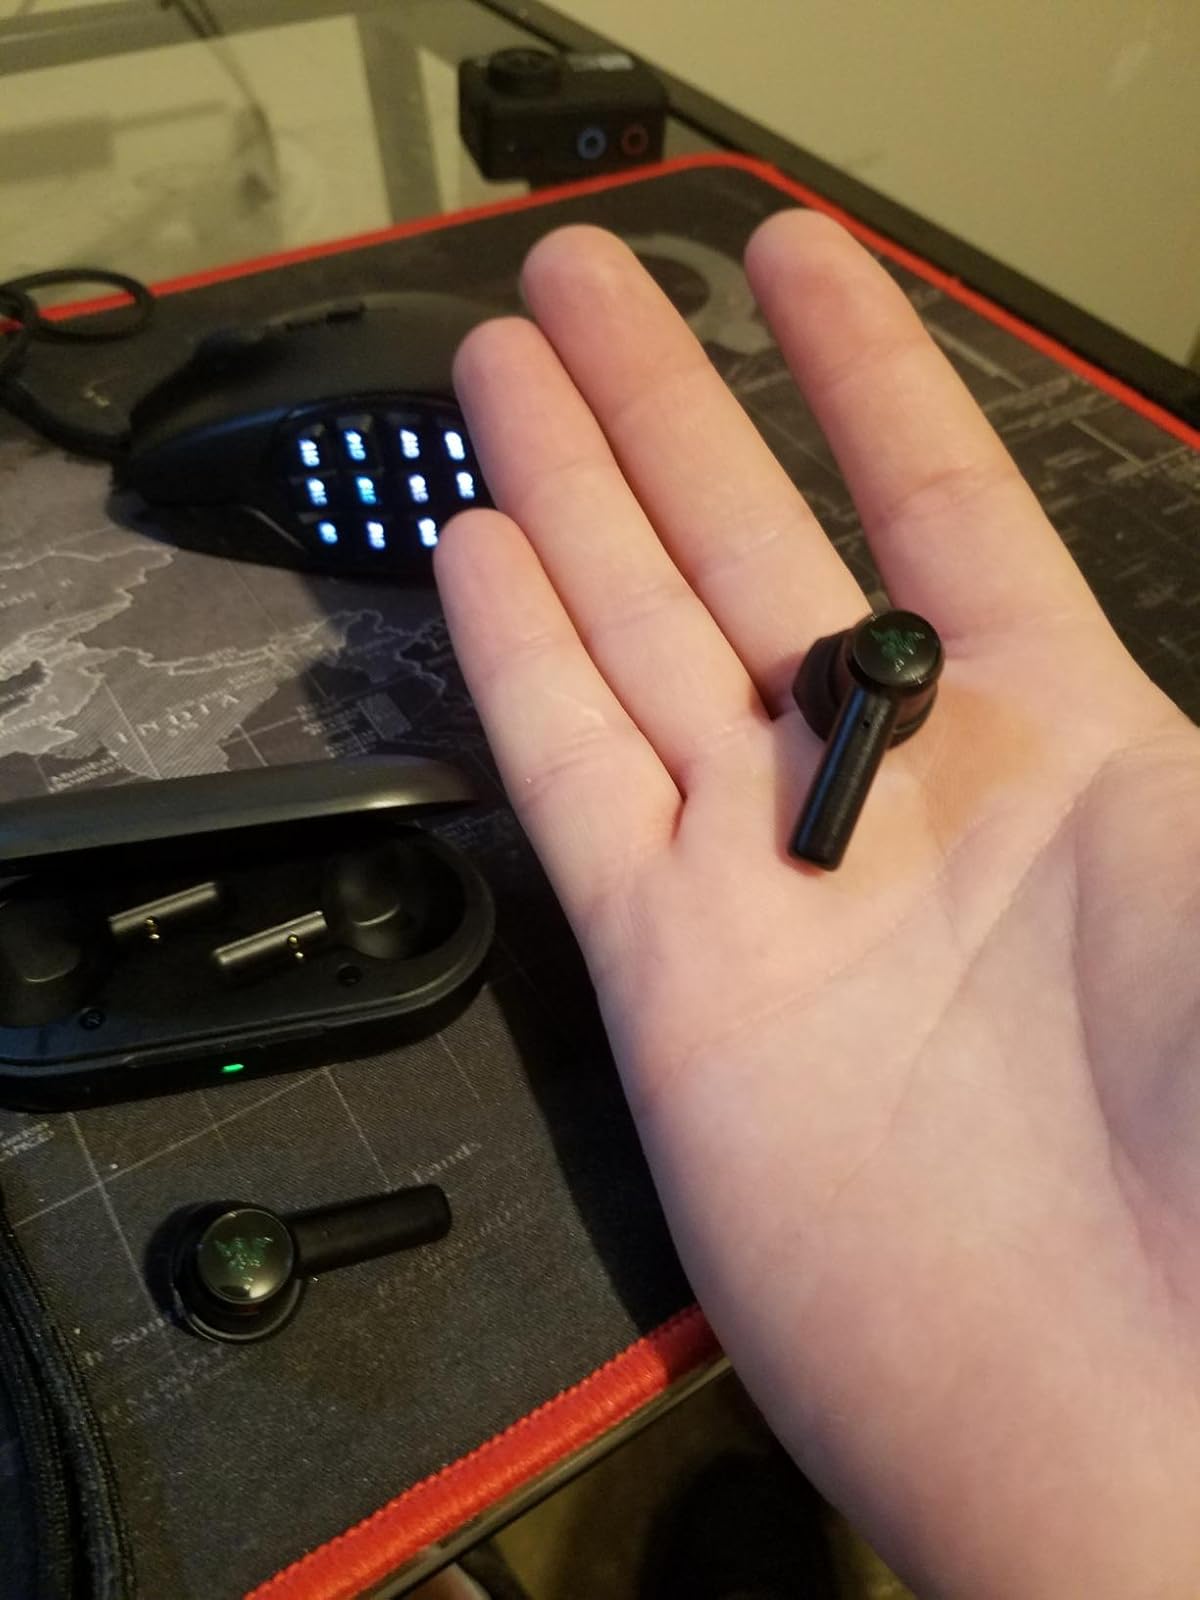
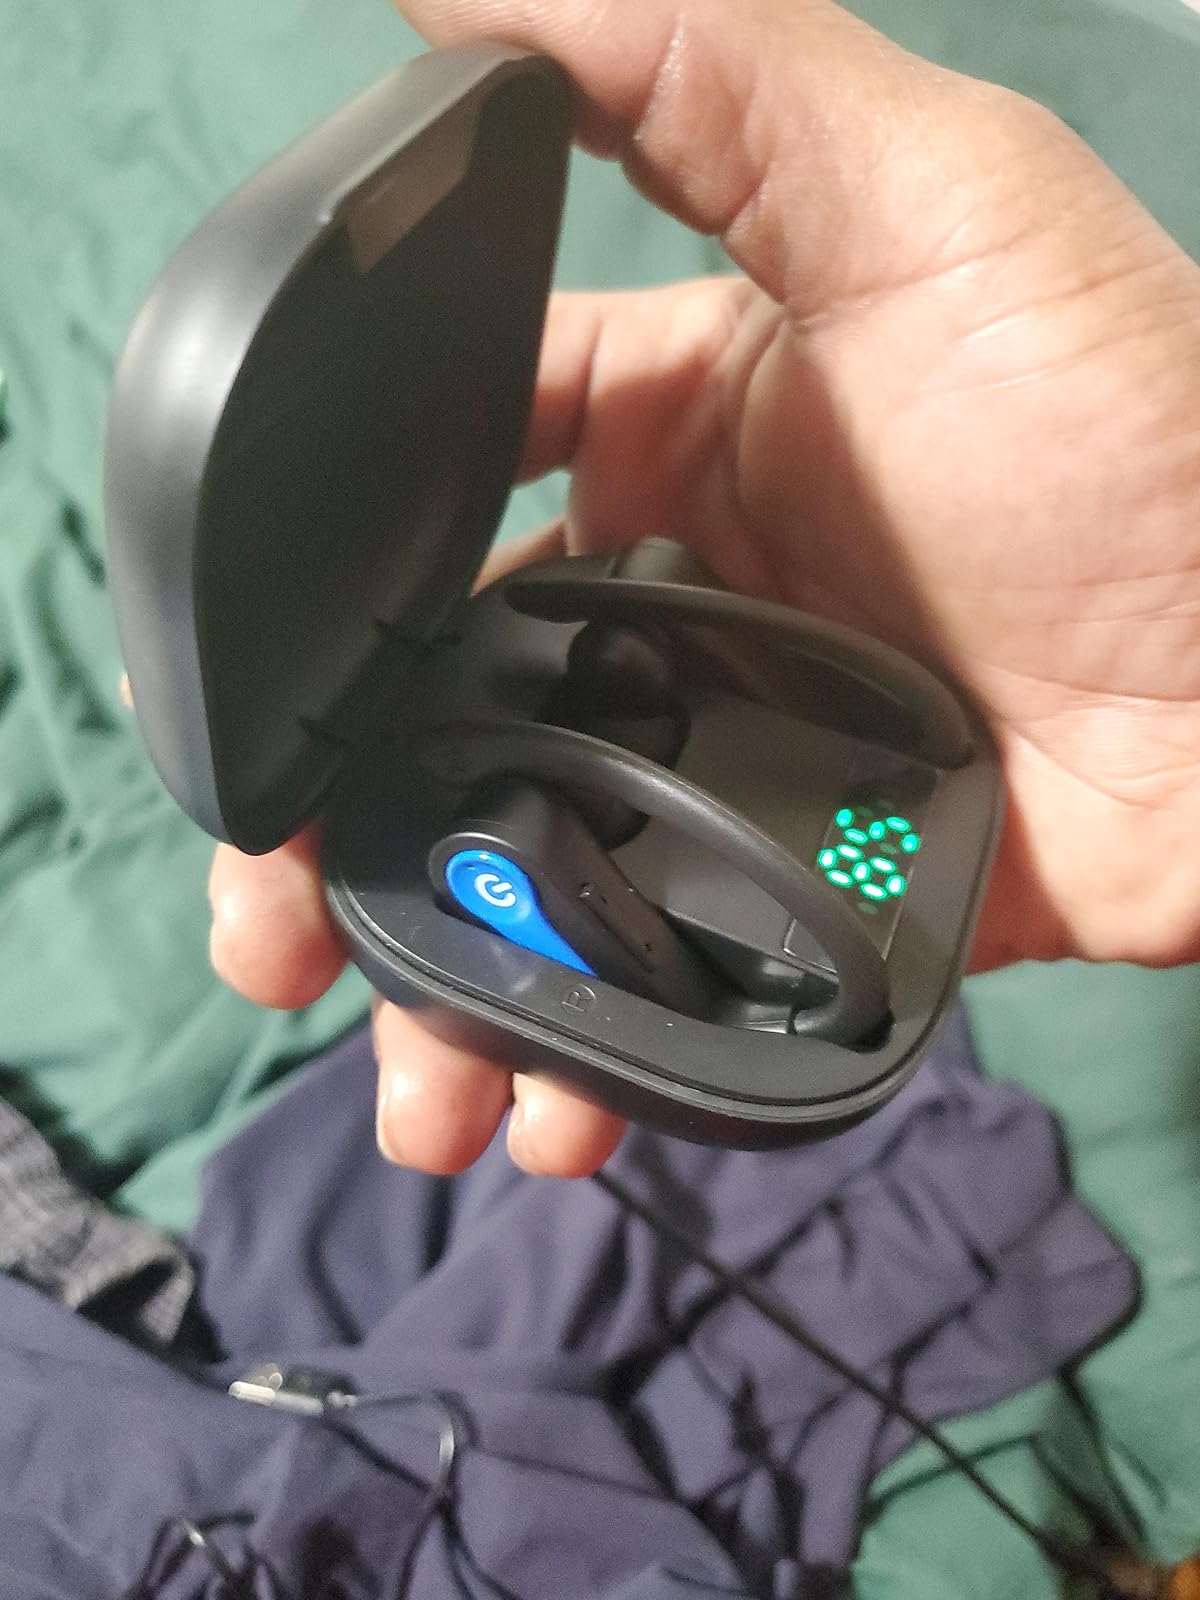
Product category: earbuds
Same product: no